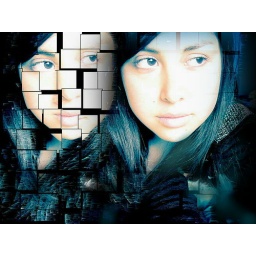
Here's the story. About a little girl that lives in a blue world !